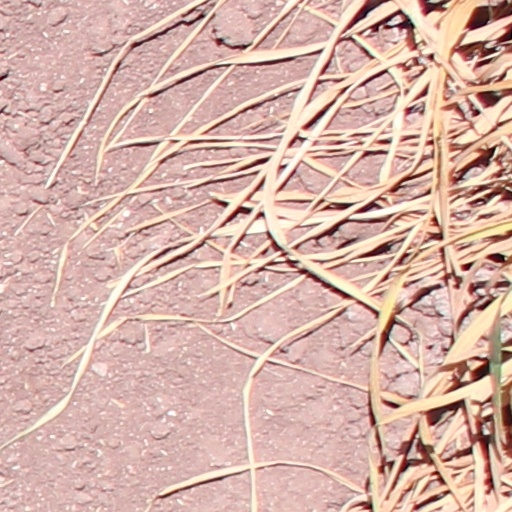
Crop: wheat